Climate change in Sweden

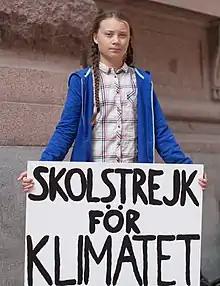
Swedish climate activist Greta Thunberg, who inspired the global School Strike for Climate.

Public participation is quite important in addressing climate change and its effects and developing adequate responses. Without the support of the public, it is impossible to implement a new policy instrument successfully. For example, one cannot anticipate that bio ethanol and bio diesel could be widely consumed without support and understanding from the general population. Therefore, information to raise the public's level of knowledge concerning the climate issue is necessary.